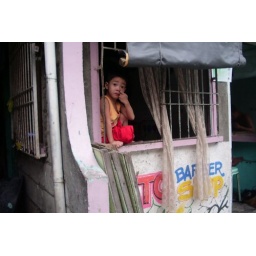
boy in the window